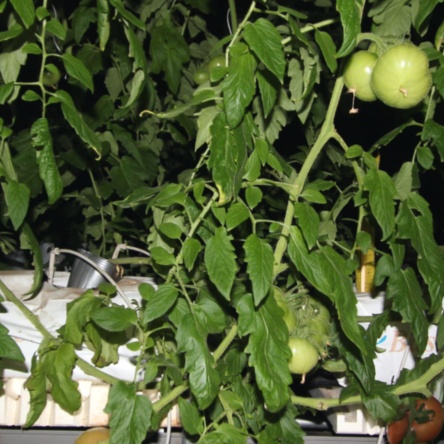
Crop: tomato